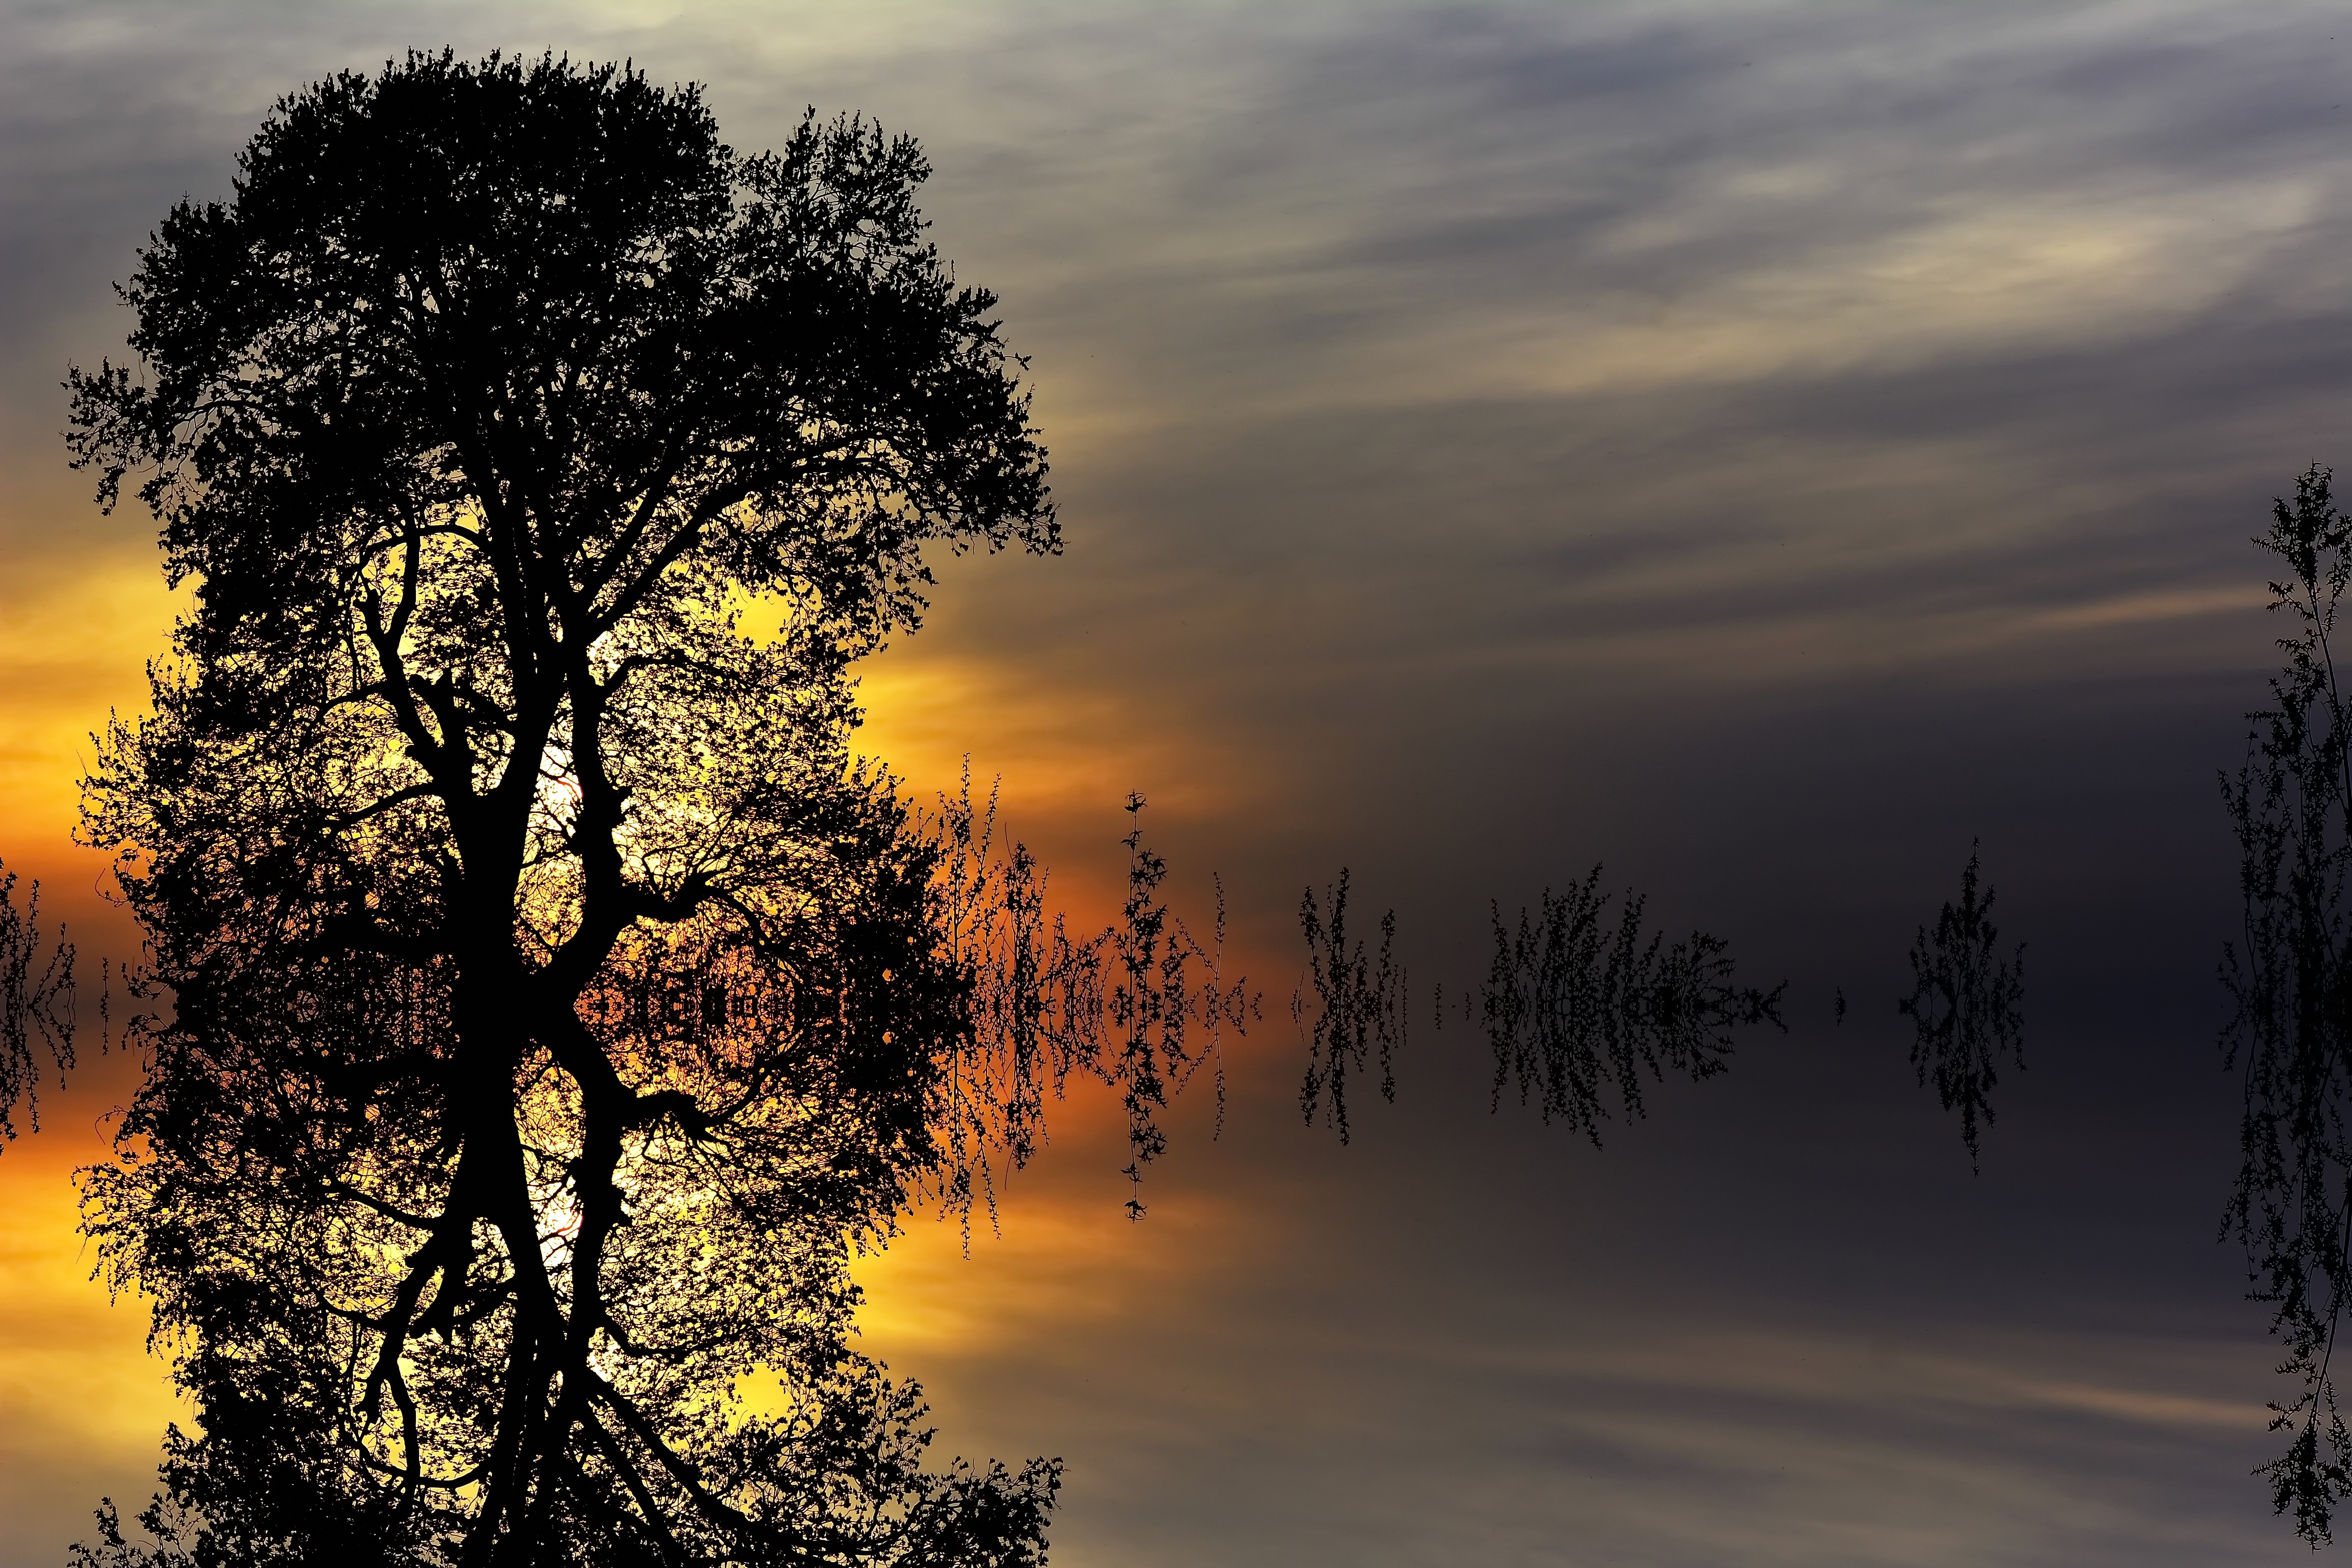
landscape, tree, water, nature, outdoor, branch, cloud, plant, sky, sun, sunrise, sunset, mist, sunlight, morning, fall, dawn, atmosphere, dusk, wild, evening, reflection, natural, autumn, season, day, atmospheric phenomenon, woody plant